James Galloway (physician)

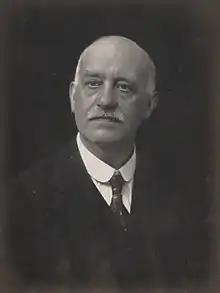
Sir James Galloway in 1919

Sir James Galloway (10 October 1862 – 18 October 1922) was a British physician specialising in dermatology and was consultant physician to Charing Cross Hospital. During World War I he served as a colonel in the Army Medical Services in France and was knighted by George V for services to medicine in 1918.